Hardcore punk in the United Kingdom

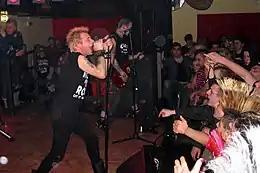
Birmingham's GBH were at the forefront of the first wave of UK hardcore

The first wave of UK hardcore punk is often referred to as "UK 82" or simply "second wave punk". The sound of the groups from this era is called street punk through its building upon the previous punk sound and added the heavy drumbeats and distorted guitar sound of new wave of British heavy metal bands and Motörhead. The term "UK 82" was taken from Edinburgh band the Exploited's song of the same name. They contrasted with early American hardcore bands by placing an emphasis on appearance. Frontman Walter "Wattie" Buchan had a giant red mohawk and the band continued to wear swastikas, an approach influenced by the wearing of this symbol by 1970s punks such as Sid Vicious. Because of this, the Exploited were labeled by others in the scene as "cartoon punks".